Shockproof

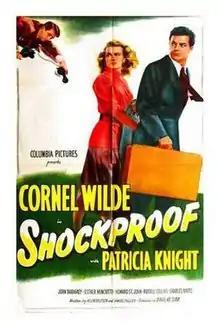
Theatrical release poster

Shockproof is a 1949 American crime film noir directed by Douglas Sirk and starring Patricia Knight and Cornel Wilde. Wilde and Knight were husband and wife during filming. They divorced in 1951.